Västergötland Runic Inscription 90

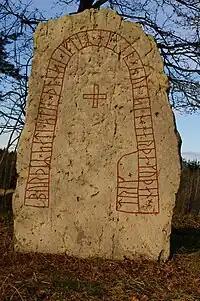
Vg 90 in Torestorp.

Västergötland Runic Inscription 90 or Vg 90 is the Rundata listing for a Viking Age memorial runestone located in Torestorp, which is about three kilometers northwest of Gudhem, Västra Götaland County, Sweden, and in the historic province of Västergötland.